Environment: real
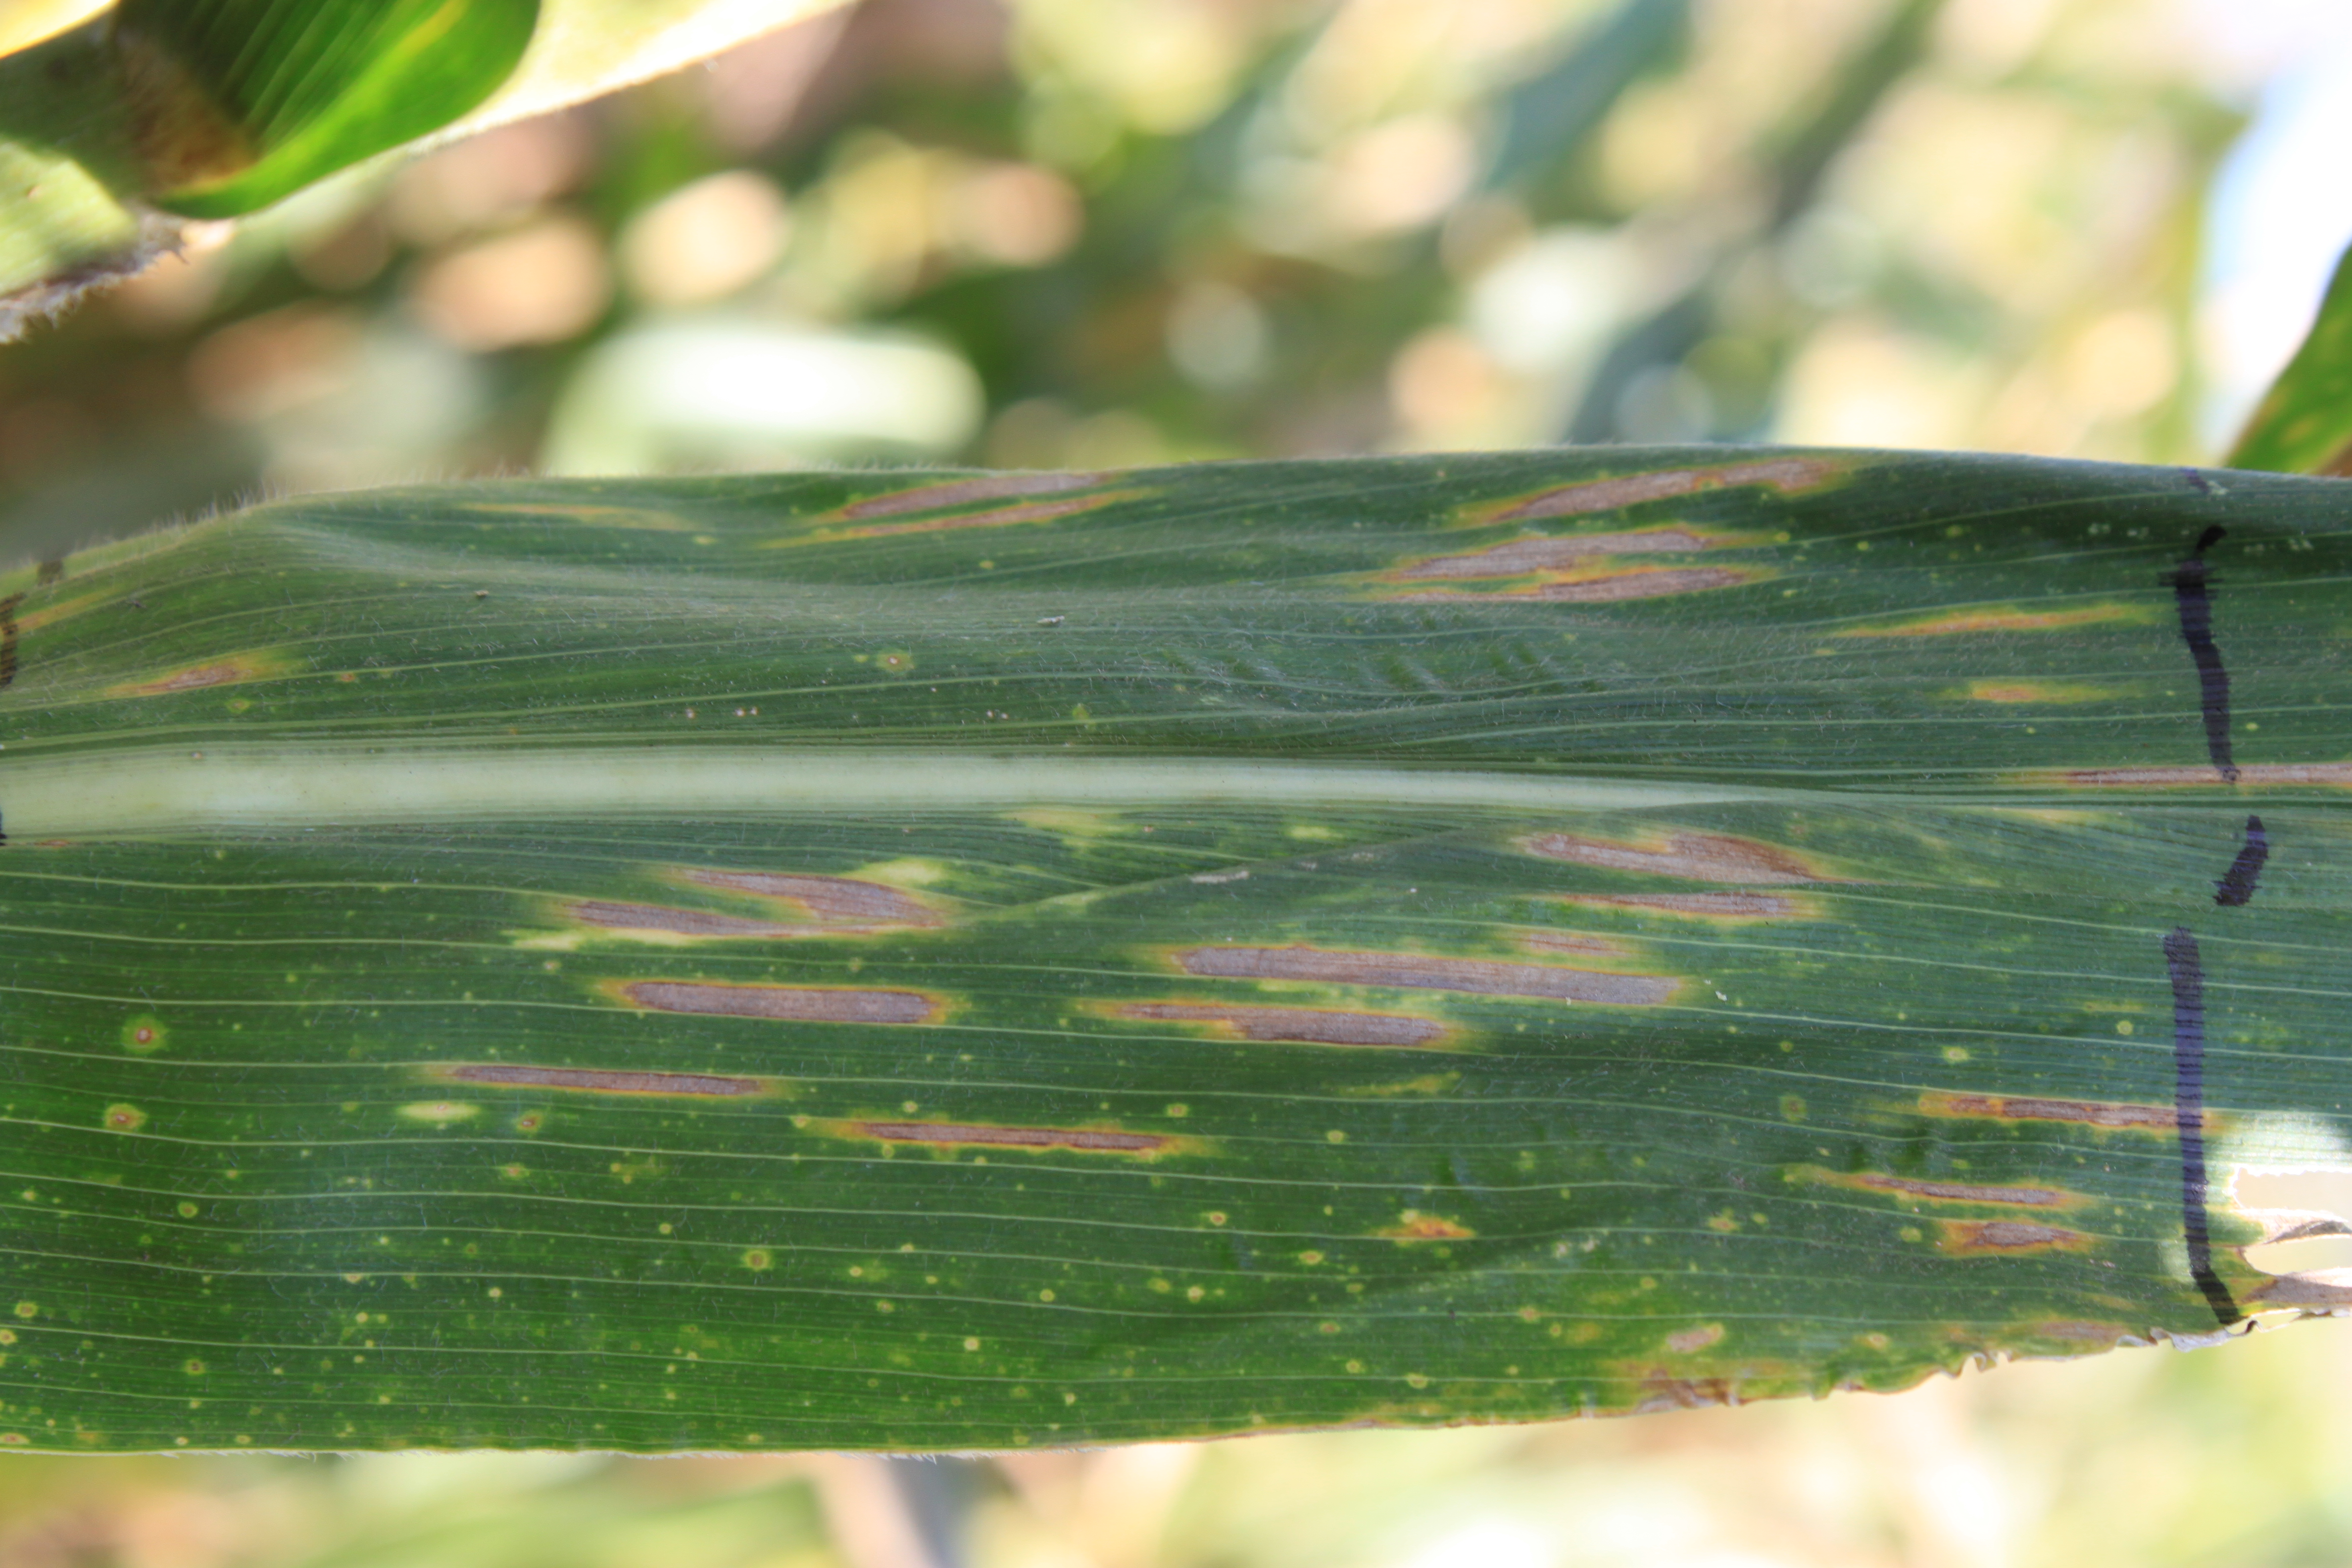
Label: gray_leaf_spot